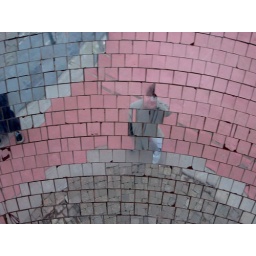
Mystery man in the giant mirror ball (8th January, 2006)